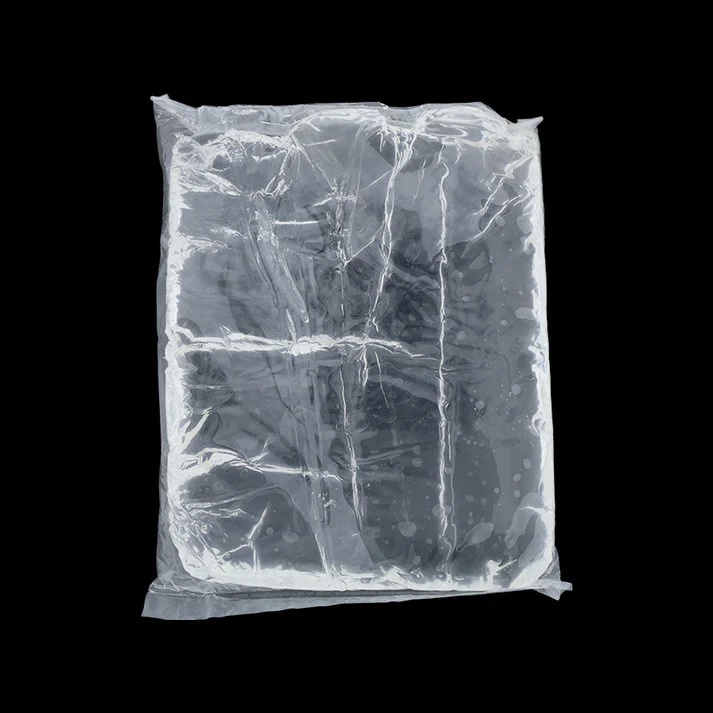
Gel Wax
Gel wax, often referred to as "jelly wax" or "crystal wax," is a unique and popular choice for candle making due to its distinctive transparent, jelly-like consistency. Unlike traditional candle waxes (like paraffin or soy wax), gel wax is not a true wax but rather a blend of mineral oil and polymer resin. Here's a breakdown of its key characteristics and uses: Key Characteristics: Transparency: Its most defining feature is its crystal-clear appearance, which remains transparent even after cooling. This clarity allows for the creation of visually stunning candles with embedded decorations. Jelly-like Consistency: It has a unique, rubbery, and elastic texture similar to jelly. Longer Burn Time: Gel wax candles generally burn significantly longer than traditional wax candles, often twice as long as paraffin wax. This is due to its higher melting point and slow melt rate. Higher Melting Point: Gel wax requires a higher melting temperature (typically 110-125°C or 230-260°F) compared to other waxes. It should be melted over direct heat in a saucepan, rather than a double boiler, with extreme care to avoid overheating. Container Use Only: Due to its lack of rigidity, gel wax must always be used in containers (e.g., glass jars, tumblers). It cannot be used for pillar or freestanding candles. Fragrance and Color Compatibility: it hold fragrance and color. Fragrance Oils: Only non-polar fragrance oils with a high flash point (170°F or higher) are recommended. Polar fragrances can cause clouding, separation, or even create dangerous "pockets" of oil that can flare up. Colorants: Liquid candle dyes are generally preferred to maintain clarity. Too much dye, or using paraffin-based dye chips, can make the gel cloudy. Fragrance Load: It generally supports a lower fragrance load (typically 3-6%) compared to other waxes. Bubbles: Gel wax has a tendency to form air bubbles, which can be seen as a desirable artistic effect for creating "underwater" or "bubbly" scenes. However, to minimize unwanted bubbles, it's advised to heat the wax to a higher temperature and pour gently. Embeds: Its transparency makes it ideal for embedding non-flammable decorative items such as seashells, glitter, small glass ornaments, dried fruit slices (non-flammable types), or even other wax-safe embeds. Uses in Candle Making: Gel wax is primarily used to create: Decorative Container Candles: Its clear nature is perfect for showcasing embedded items and creating intricate scenes like aquariums, cocktails, or themed designs. Novelty Candles: Often used for candles that resemble drinks, ocean scenes, or snow globes. Wax Melts: While less common than for container candles, gel wax can also be used for gel wax melts. Considerations and Safety: High Melting Point: Always use a thermometer and exercise extreme caution when melting gel wax directly over heat, as it can ignite if overheated. Wicking: Due to its slow burn, a larger wick (often zinc or paper-cored) than what you might typically use for other waxes is generally recommended to ensure a good melt pool. Wicks should be primed with gel wax for best results. Container Safety: Use only thick-walled, heat-resistant glass containers designed for candles to withstand the higher melt pool temperatures of gel wax. Embed Safety: Ensure all embedded items are non-flammable and placed away from the wick's path to prevent fire hazards.In summary, gel wax offers a unique aesthetic and extended burn time, making it a favorite for crafting highly decorative and visually appealing container candles. However, it requires specific handling techniques and adherence to safety guidelines due to its distinct composition and properties.
Brand: Bina's Art - Resin Store
Category: Arts & Entertainment > Hobbies & Creative Arts > Arts & Crafts > Art & Crafting Materials > Olfactory Arts Materials > Candle Making Materials > Raw Candle Wax > Gel Wax